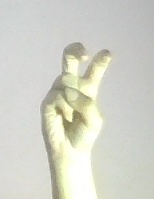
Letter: toot